Ugandan cuisine

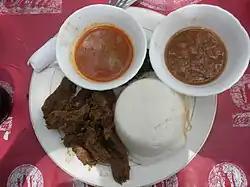
"Posho" or ugali consists of maize flour (cornmeal) cooked with water to a porridge- or dough-like consistency. Pictured on the bottom right of the plate, it is served with beef and sauce.

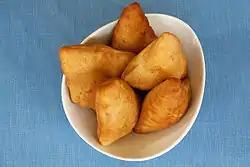
"Mandazi"—a common Ugandan doughnut

Ugandan cuisine consists of traditional and modern cooking styles, practices, foods and dishes in Uganda, with English, Arab, and Asian (especially Indian) influences.